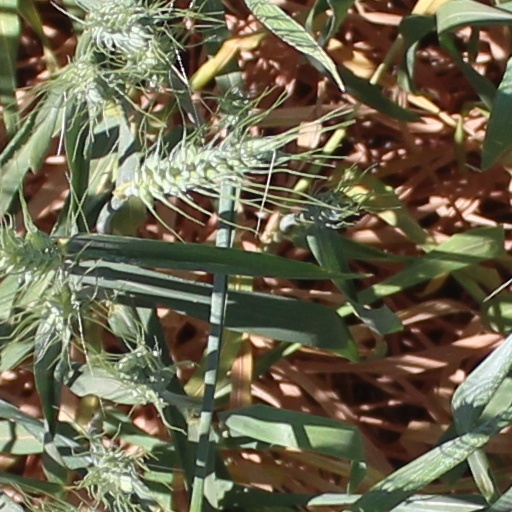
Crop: wheat